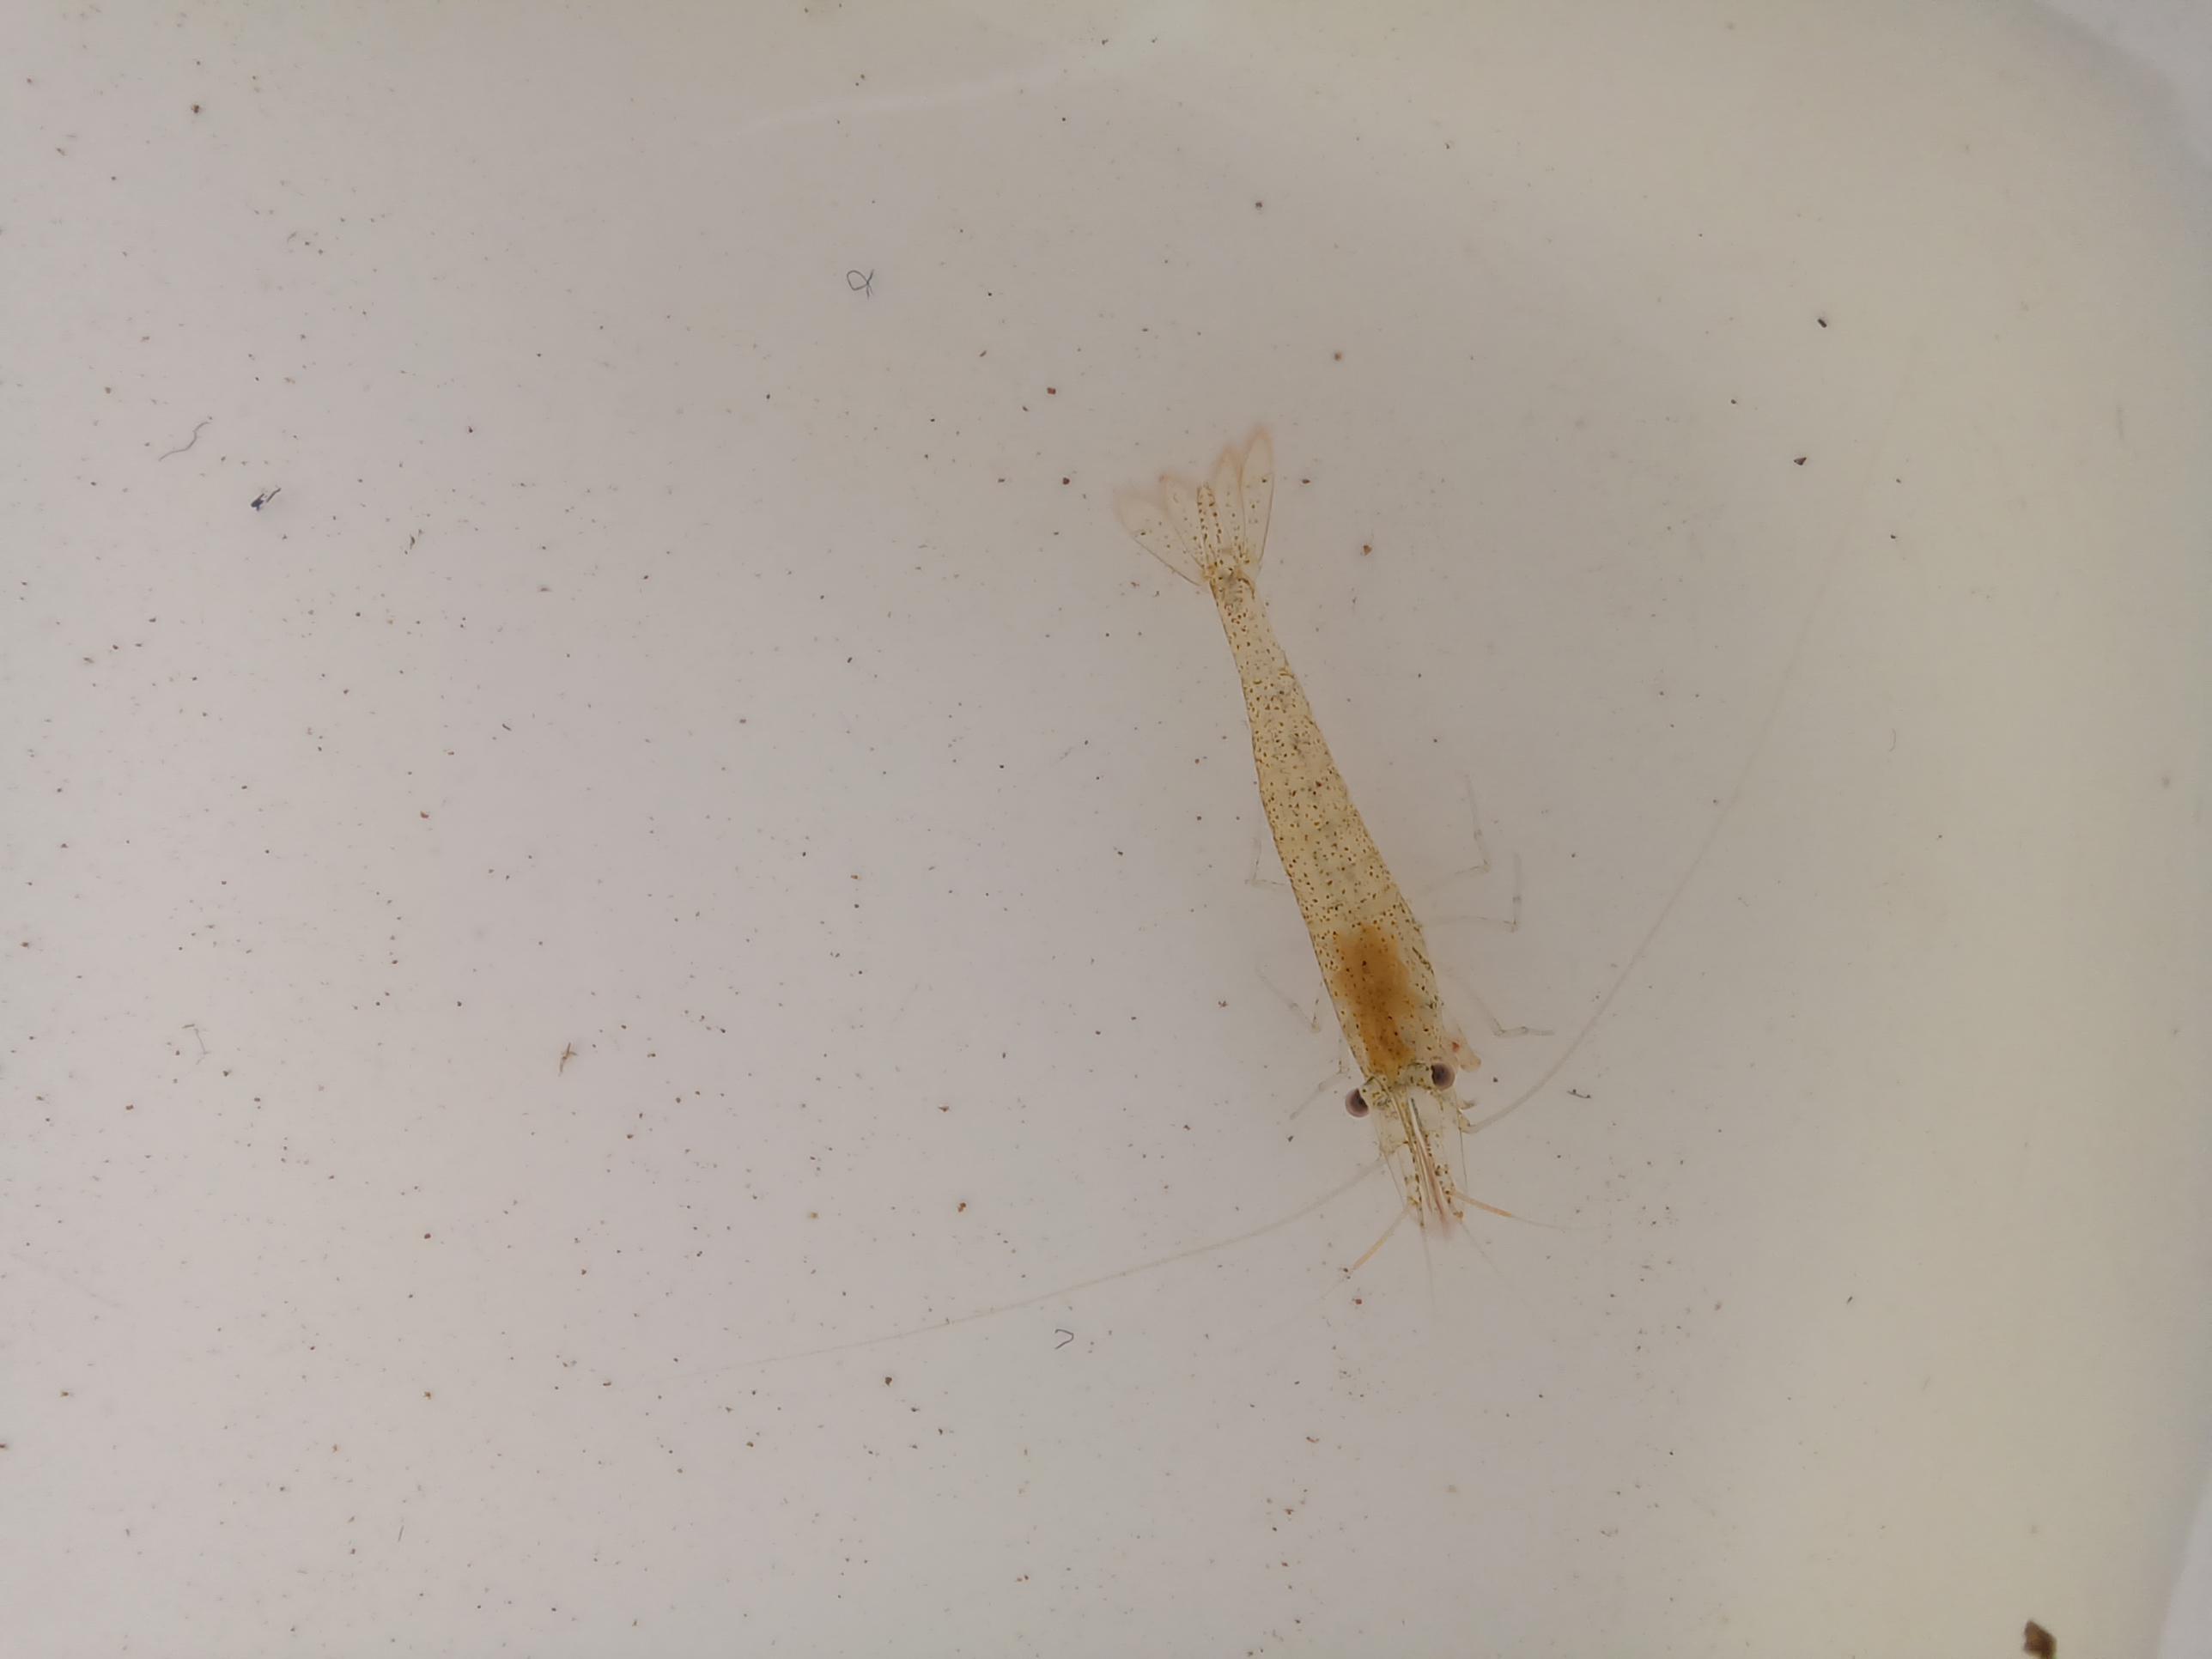
Macroinvertebrate group: crabs_and_shrimps